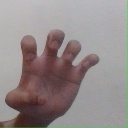
अक्षर: झ